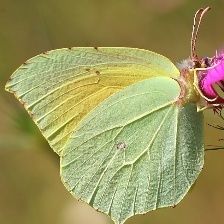
Species: CLEOPATRA
Butterfly family (ImageNet category): sulphur_butterfly